Albert E. Tozier

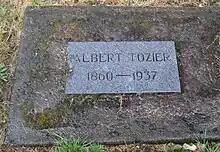
Tozier's grave marker

In the early 1930s, Tozier donated his collection of historical items, which included books, pictures, maps, and other items to the county historical society. The collection was this basis for what became the Washington County Museum. In 1936, poor health kept him from ringing the bell at the Methodist Church, ending the 64-year tradition. Tozier died on June 27, 1937, at the age of 77 and was buried at Hillsboro Pioneer Cemetery.